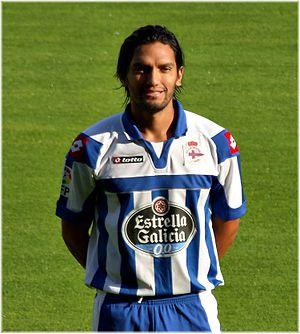
Abel Aguilar, né le 6 janvier 1985 à Bogota, est un footballeur international colombien, qui évolue au poste de milieu relayeur au Deportivo Cali. Au cours de sa carrière, il évolue au Deportivo Cali, à l'Udinese, à Ascoli, à Xerez CD, à l'Hércules Alicante et au Real Saragosse ainsi que depuis 2004 en équipe de Colombie, avec laquelle il participe à la Copa América en 2004 et 2011 et à la Gold Cup en 2005.